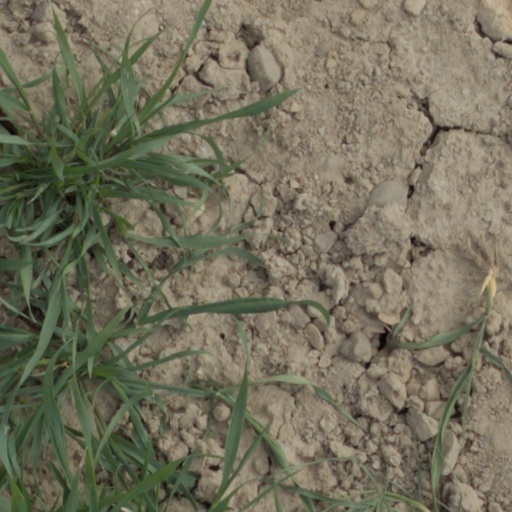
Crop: wheat